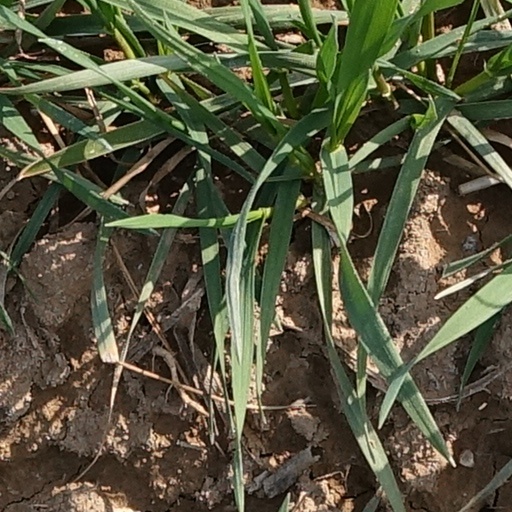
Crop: wheat